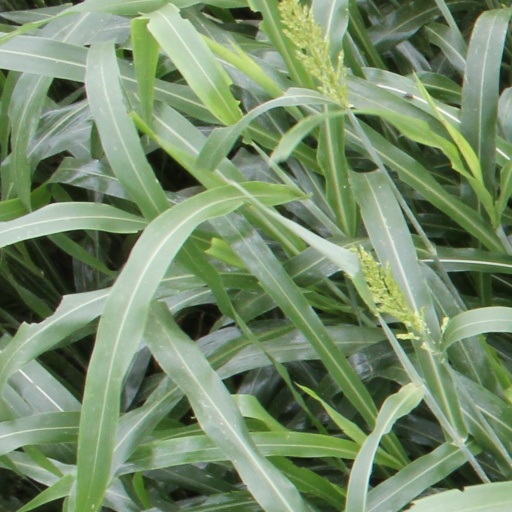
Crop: sorghum